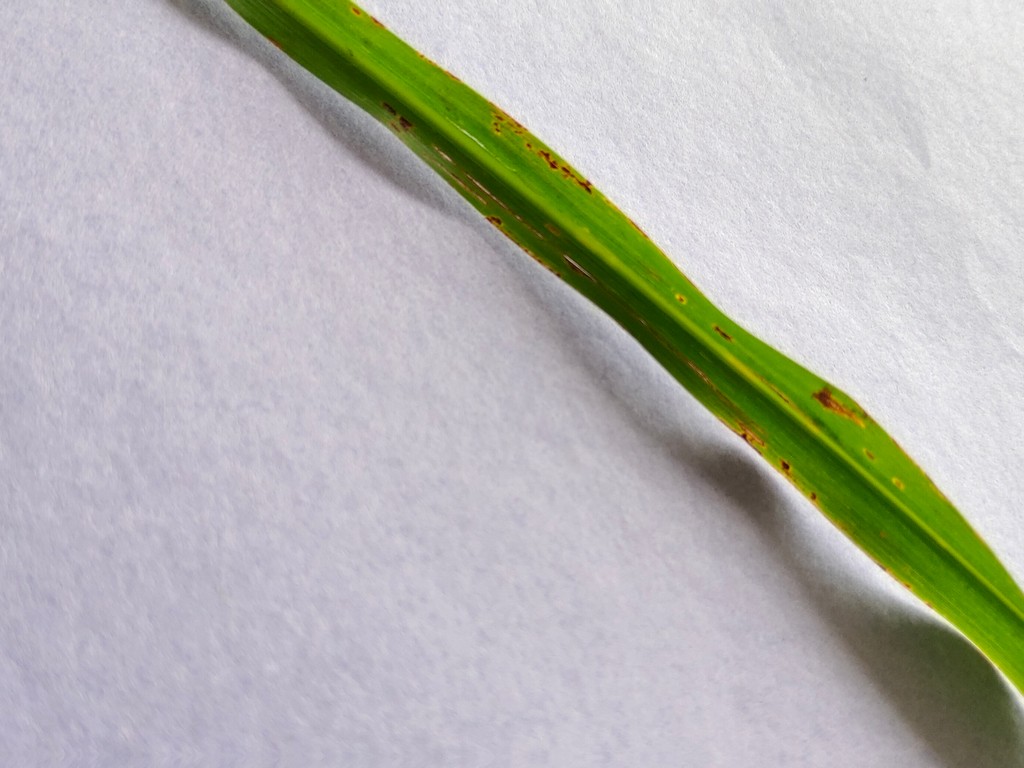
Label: Unhealthy